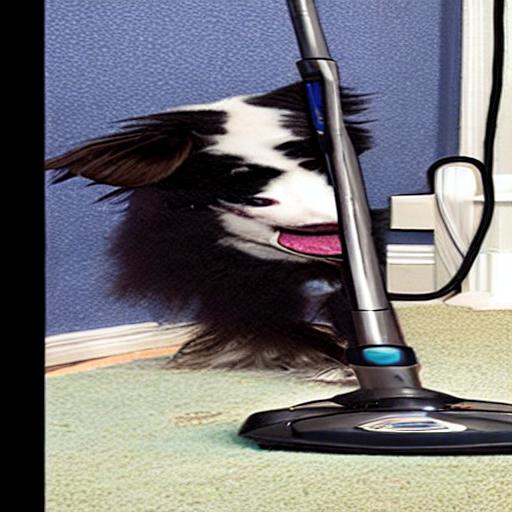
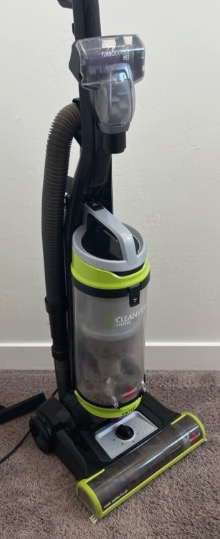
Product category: items_vacuum
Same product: no